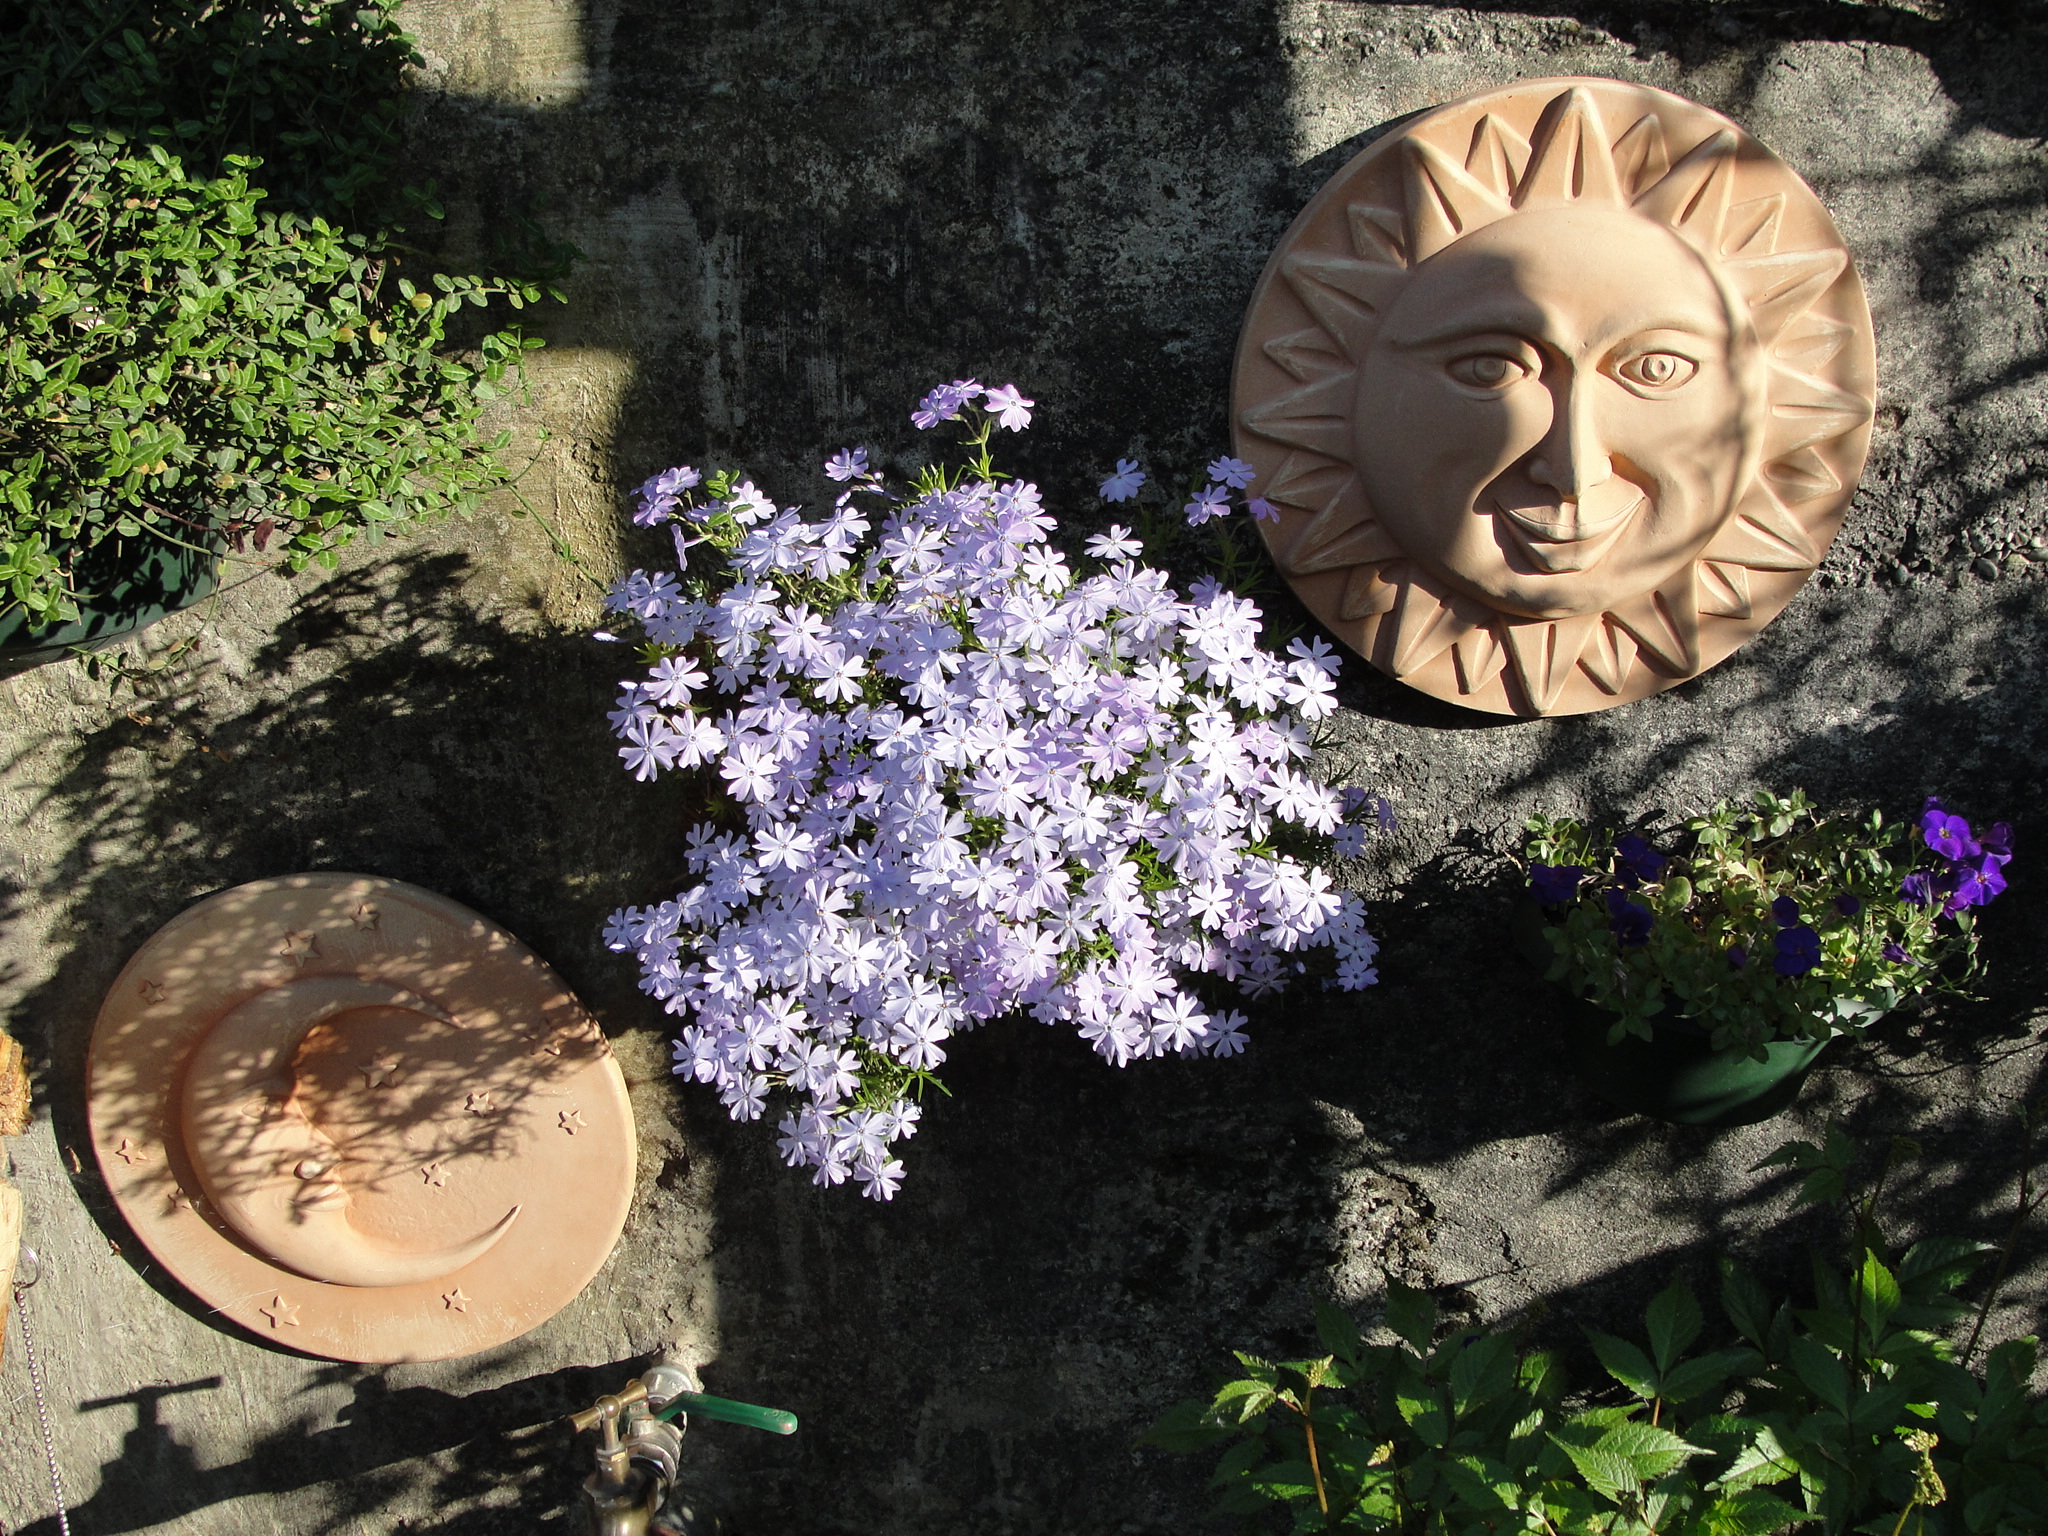
moss, phlox, sun, ceramic, moon, flower, plant, purple, flora, lilac, spring, flowering plant, tree